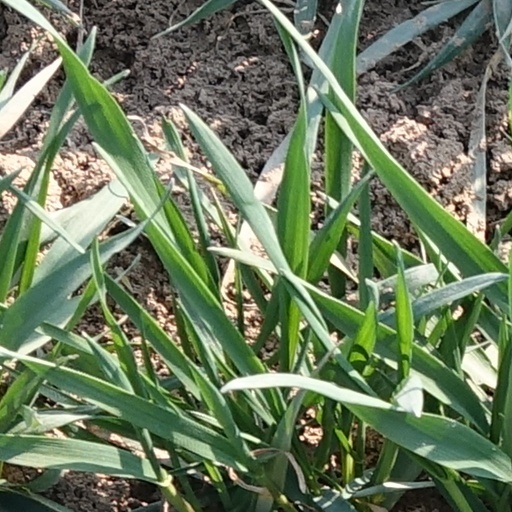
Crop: wheat